Zamość

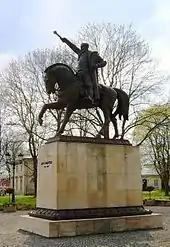
The statue of Jan Zamoyski, the founder of the city

The brightly coloured houses are vital to the square's character. The yellow "Under The Madonna" House at 22 Ormiańska street (Armenian Street) features the Madonna with the baby Jesus; showing the Madonna standing on a dragon. Built by a Lwów merchant, Sołtan Sachwelowicz, in the 17th century, the house has been refurbished recently to expose its façade. A high parapet has been reconstructed on the basis of old photographs. At present the house is the venue of the Bernardo Morando Fine Arts State Secondary School.